Canon A-1

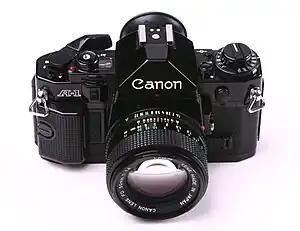
A-1 top

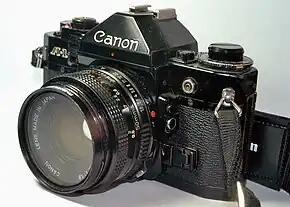
Canon A1 detail

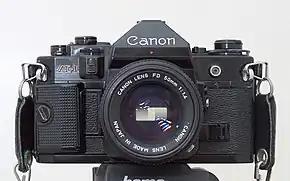
Canon A-1

The Canon A-1 is an advanced-level single-lens reflex (SLR) 35 mm film camera for use with interchangeable lenses. It was manufactured by Canon Camera K. K. (today Canon Incorporated) in Japan from March 1978 to 1985. It employs a horizontal cloth-curtain focal-plane shutter with a speed range of 30 to 1/1000 second plus bulb and flash synchronization speed of 1/60 second. It has dimensions of height, width, depth and weight. Unlike most SLRs of the time, it was available in only one color; all black. The introductory US list price for the body plus Canon FD 50 mm f/1.4 SSC lens was $625; the camera body was generally sold with a 30–40% discount (roughly $375 to $435).